Fluorescence imaging

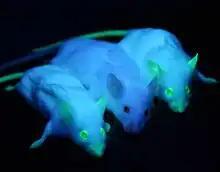
Green fluorescent protein (GFP) being illuminated under UV light in three laboratory mice

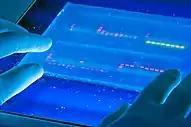
Agarose gel using ethidium bromide as fluorescent tag under UV light illumination

A different array of microscope techniques can be employed to change the visualization and contrast of an image. Each method comes with pros and cons, but all utilize the same mechanism of fluorescence to observe a biological process.